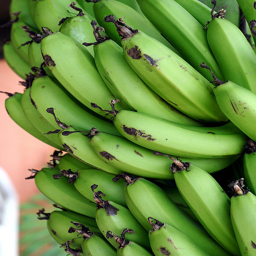
A bunch of green bananas is hanging upside down
A large bunch of green bananas on the stalk facing upward.
Several bunches of unripened bananas in a stack.
A large bunch of green bananas on a tree.
a bunch of green bananas are pointing upwards